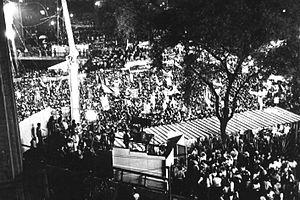
Diretas Já, est le nom attribué à un mouvement populaire brésilien réclamant des élections présidentielles directes, en 1983 et 1984. Le Brésil était alors gouverné par une junte militaire. Il contribue à mettre un terme au régime dictatorial en place depuis 1964, qui prend fin l'année suivante.
1984 est une année bissextile commençant un dimanche.
Présentation des élections ayant eu lieu en 1984.